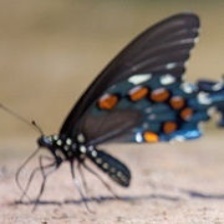
Species: PIPEVINE SWALLOW